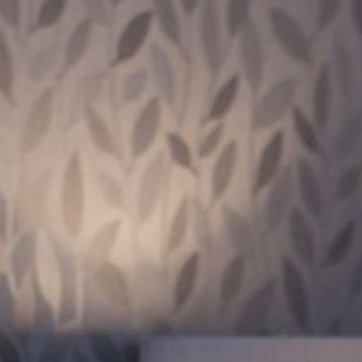
Material: wallpaper